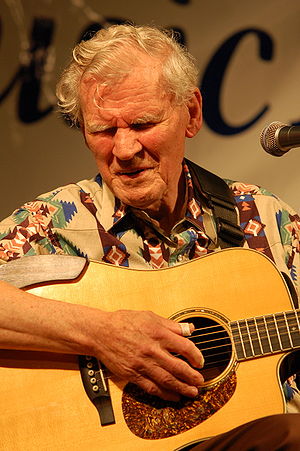
Doc Watson
Doc Watson ved Sugar Grove Music Festival 2009
Arthel Lane "Doc" Watson var en amerikansk guitarist og sanger. Hans repertoire dækkede genrer som bluegrass, country, folk, blues og gospel.